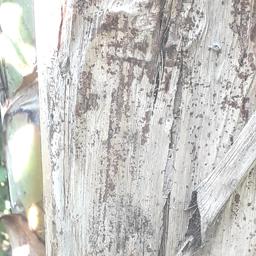
Label: PSEUDOSTEM WEEVIL